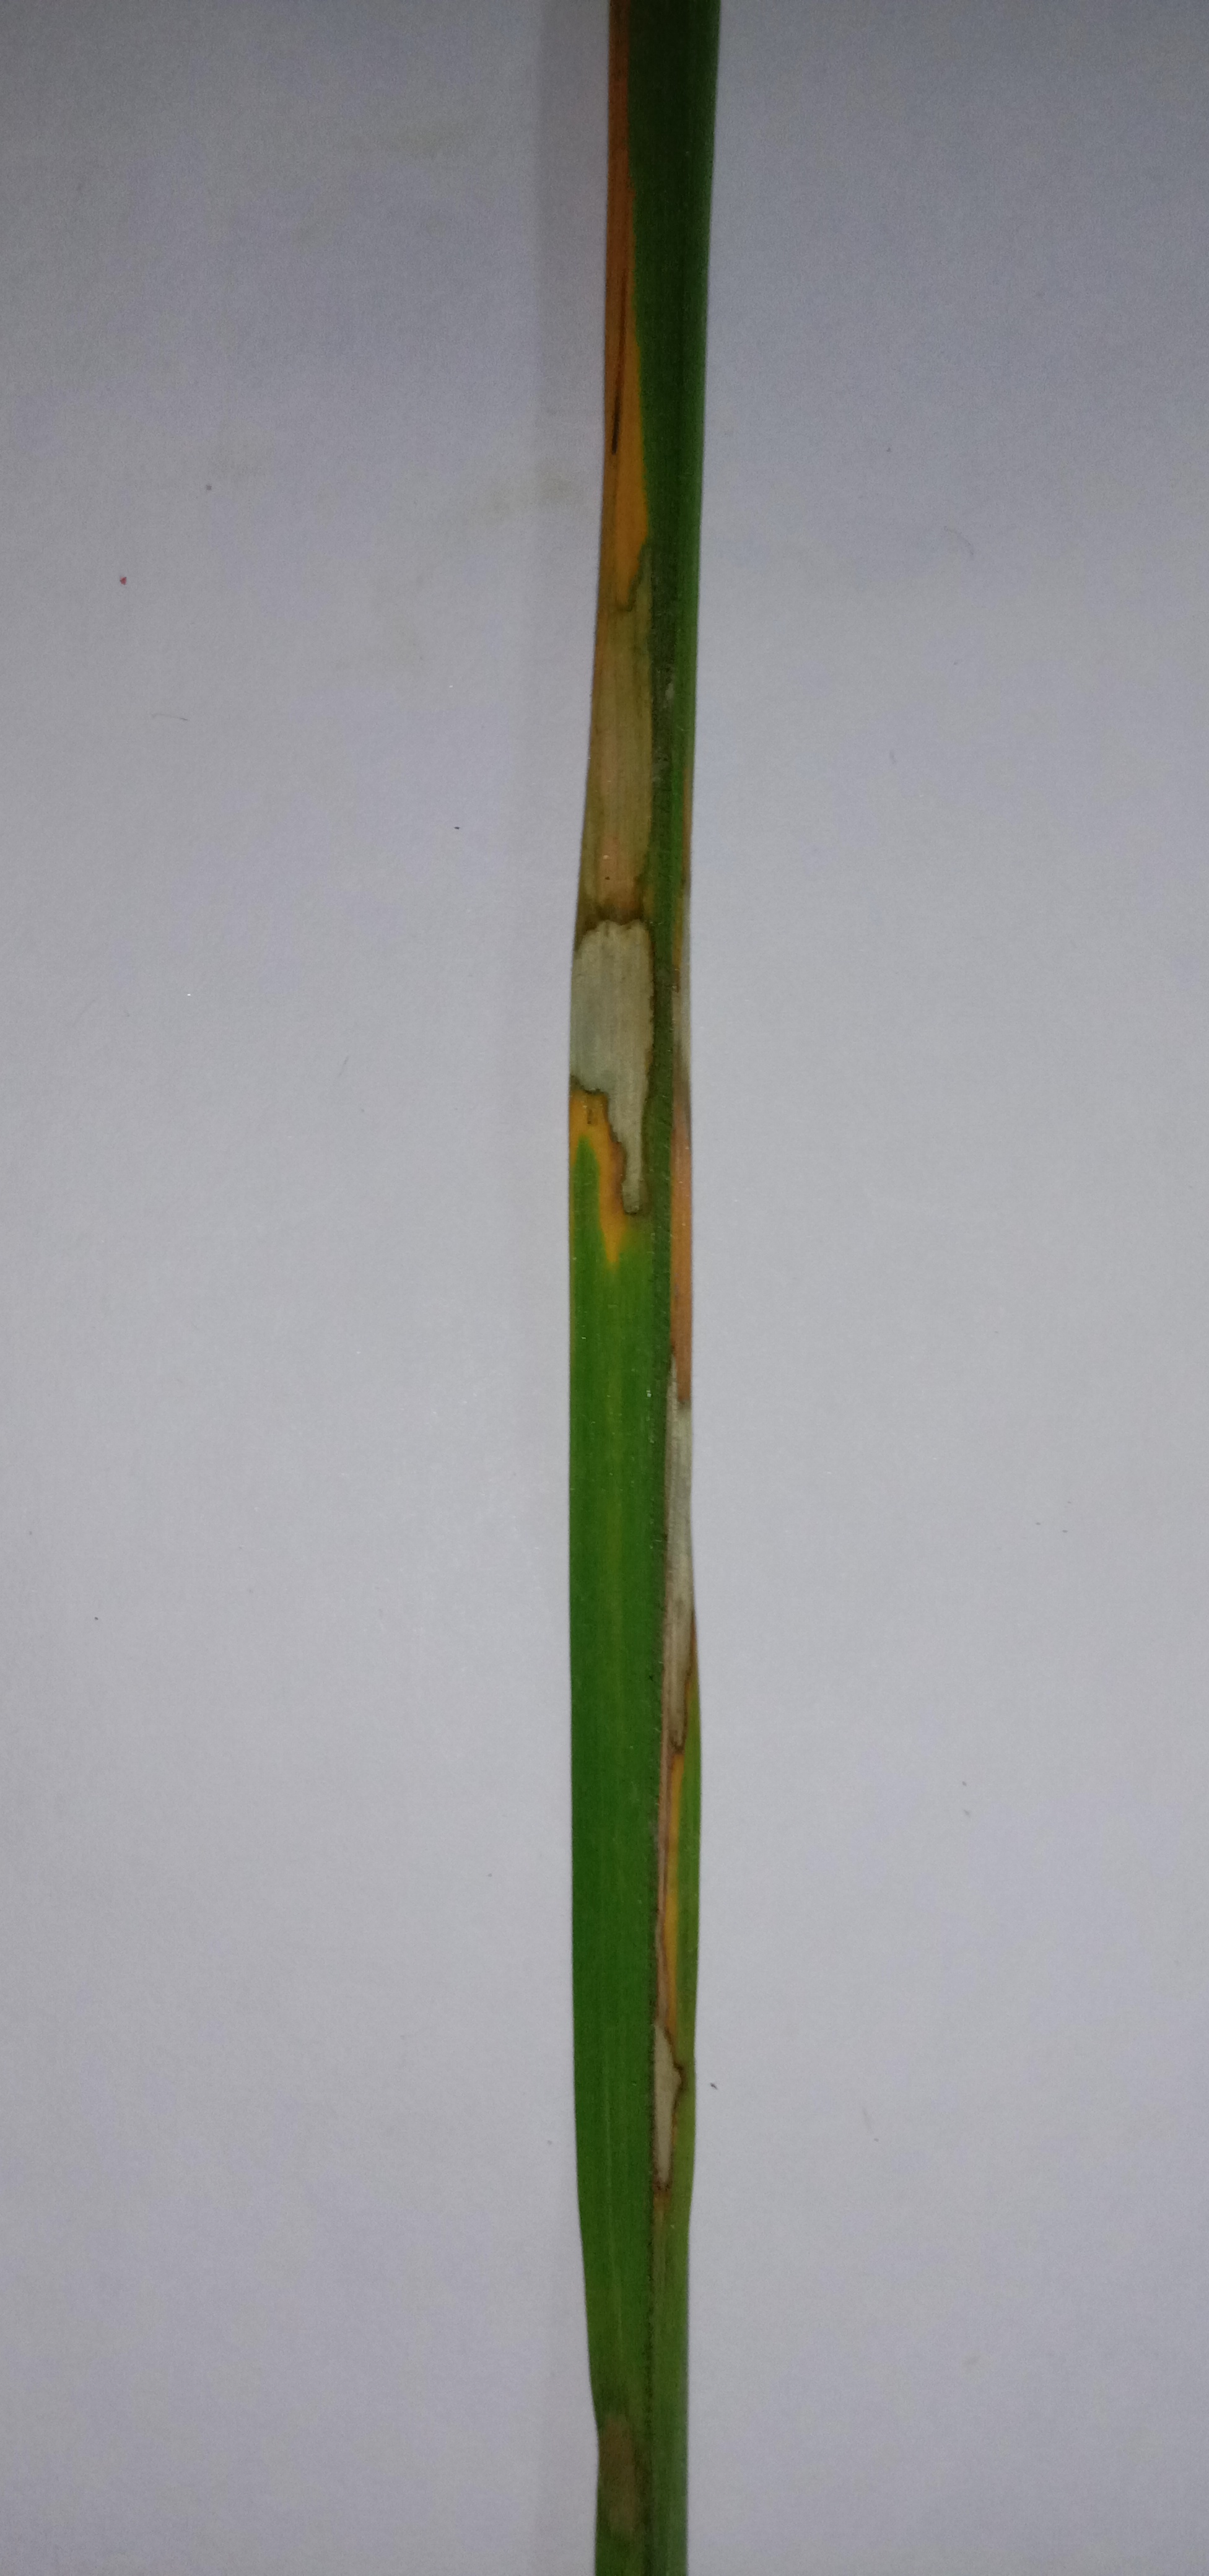
Label: Rice___Brown_Spot